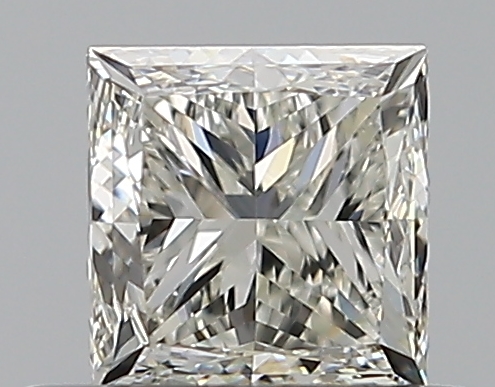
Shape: princess
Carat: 0.51
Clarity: VS1
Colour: J
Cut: FG
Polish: EX
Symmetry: VG
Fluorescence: N
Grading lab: GIA
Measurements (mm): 4.01 x 3.93 x 3.29